Ruhr uprising

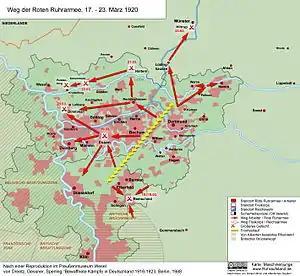
Movements of the Red Ruhr Army, 17–23 March 1920

On 22 March, the general strike against the Kapp Putsch was officially declared over by the General German Trade Union Federation (ADGB), the USPD and the KPD. The call by the USPD for a socialist workers' government to prevent Germany from moving to the right were rejected. As a result, few strikers returned to work.